Walter Demel

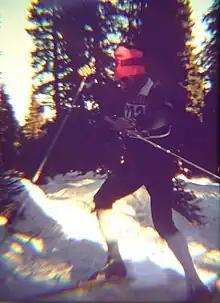
Demel in 1973

Walter Demel (1 December 1935 – 19 April 2023) was a West German cross-country skier who competed during the 1960s and 1970s. He won a bronze medal in the 30 km event at the 1966 FIS Nordic World Ski Championships.